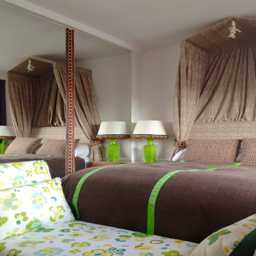
tiny bedroom helped by mirror & a canopied bed .